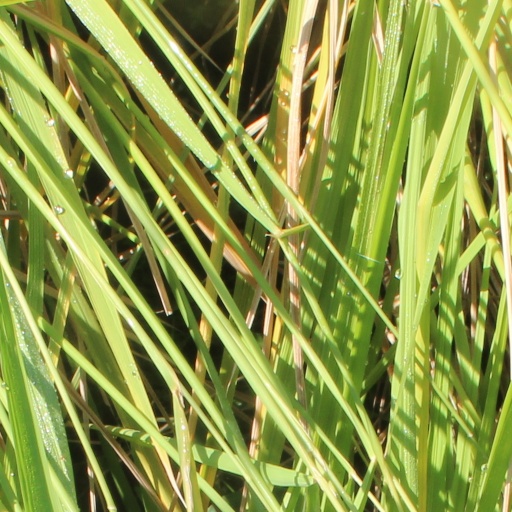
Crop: rice